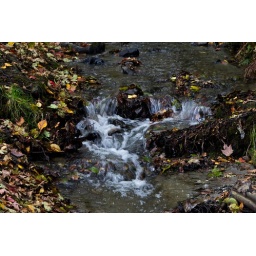
Water in the stream rushes through the rocks and fallen leaves on the way to the ocean